SGI Indy

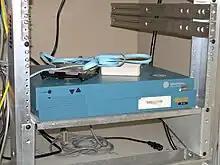
Challenge S in a rack

The Challenge S is a variant of the Indy for low-end server usage. It has an identical case as the Indy except for the name badge, with a nearly identical motherboard, but without any graphics or sound hardware. Vestigial volume control buttons on the front are not connected to anything. The Challenge S comes with an ISDN port and a 10 Mbit/s AUI Ethernet port. All local administration is performed by serial console to one of the two DIN-8 serial ports, which can be used to reach the PROM prompt and uses the same pin-out found on Macintosh serial ports.